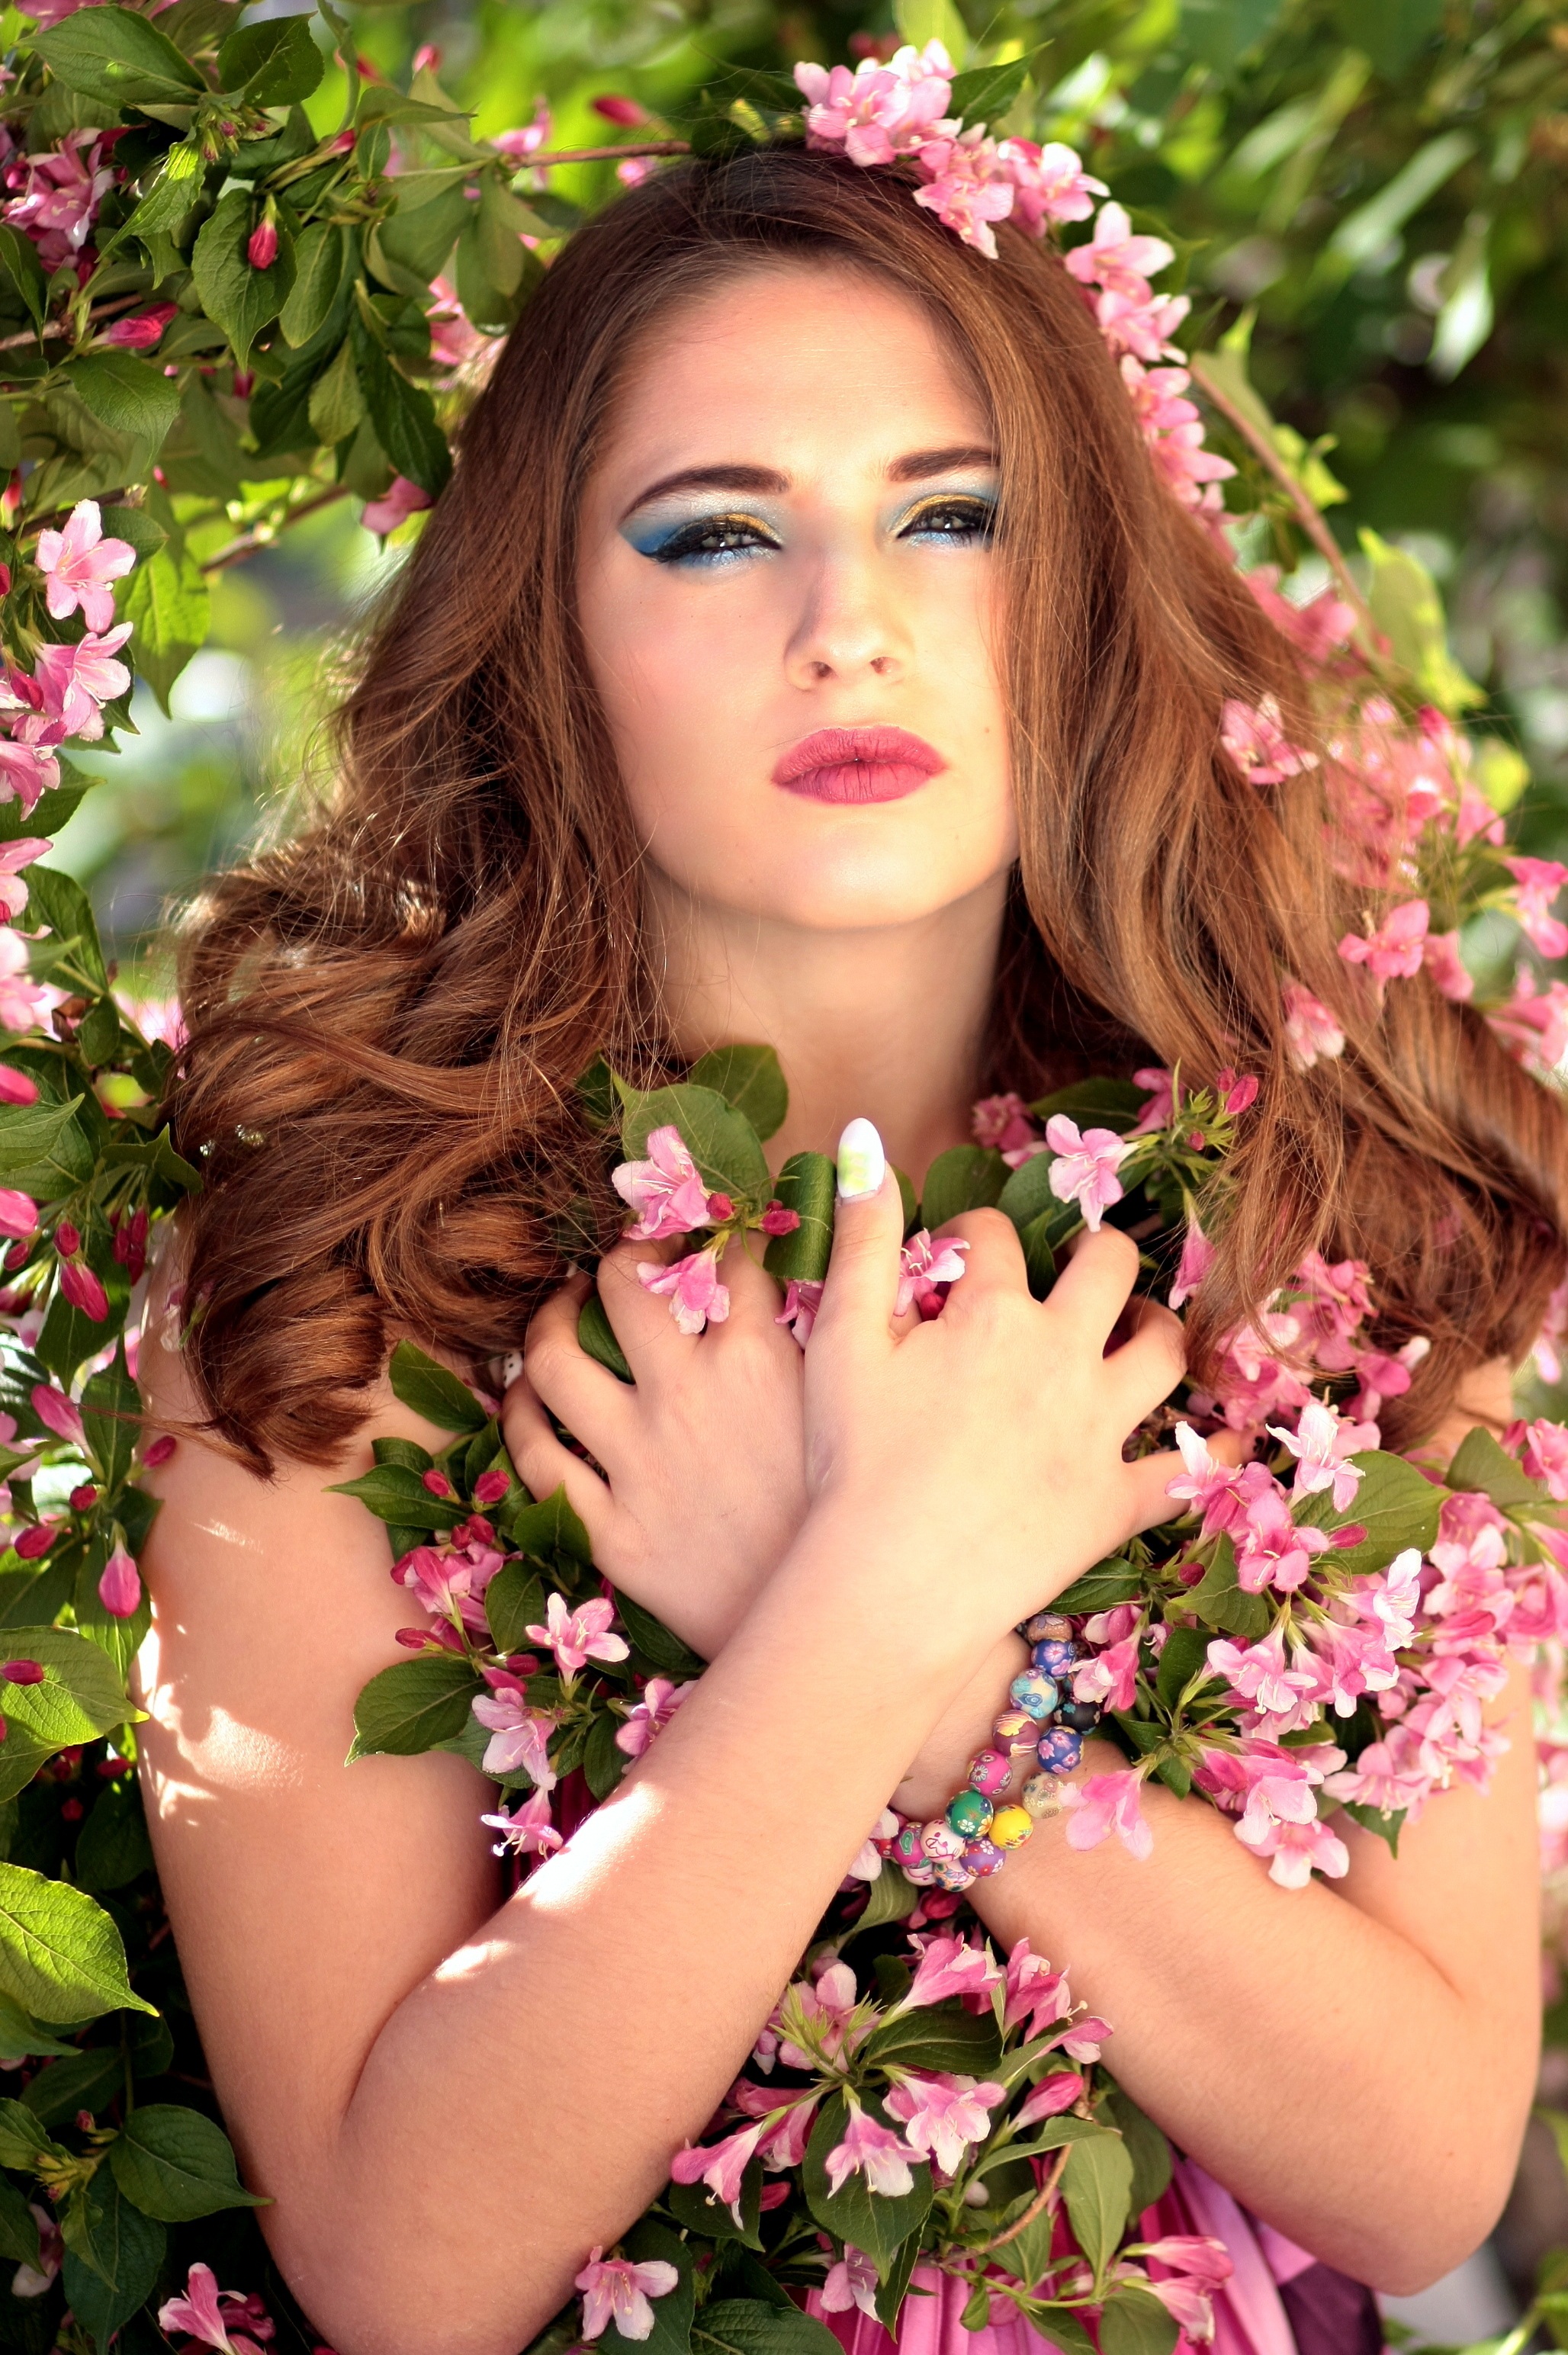
tree, plant, girl, hair, photography, flower, portrait, model, spring, fashion, clothing, lady, pink, hairstyle, long hair, flowers, dress, skin, beauty, sweetness, photo shoot, casey